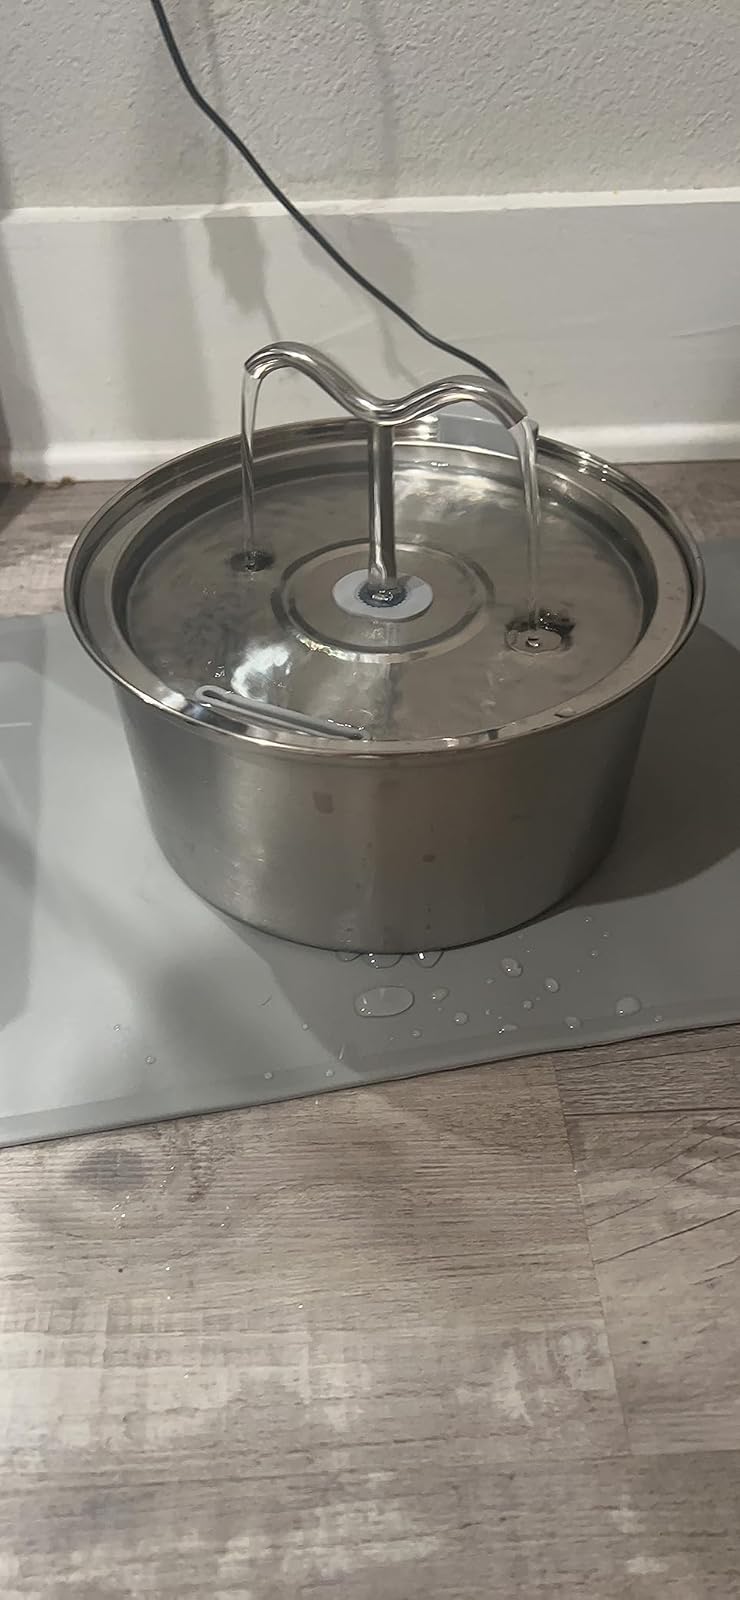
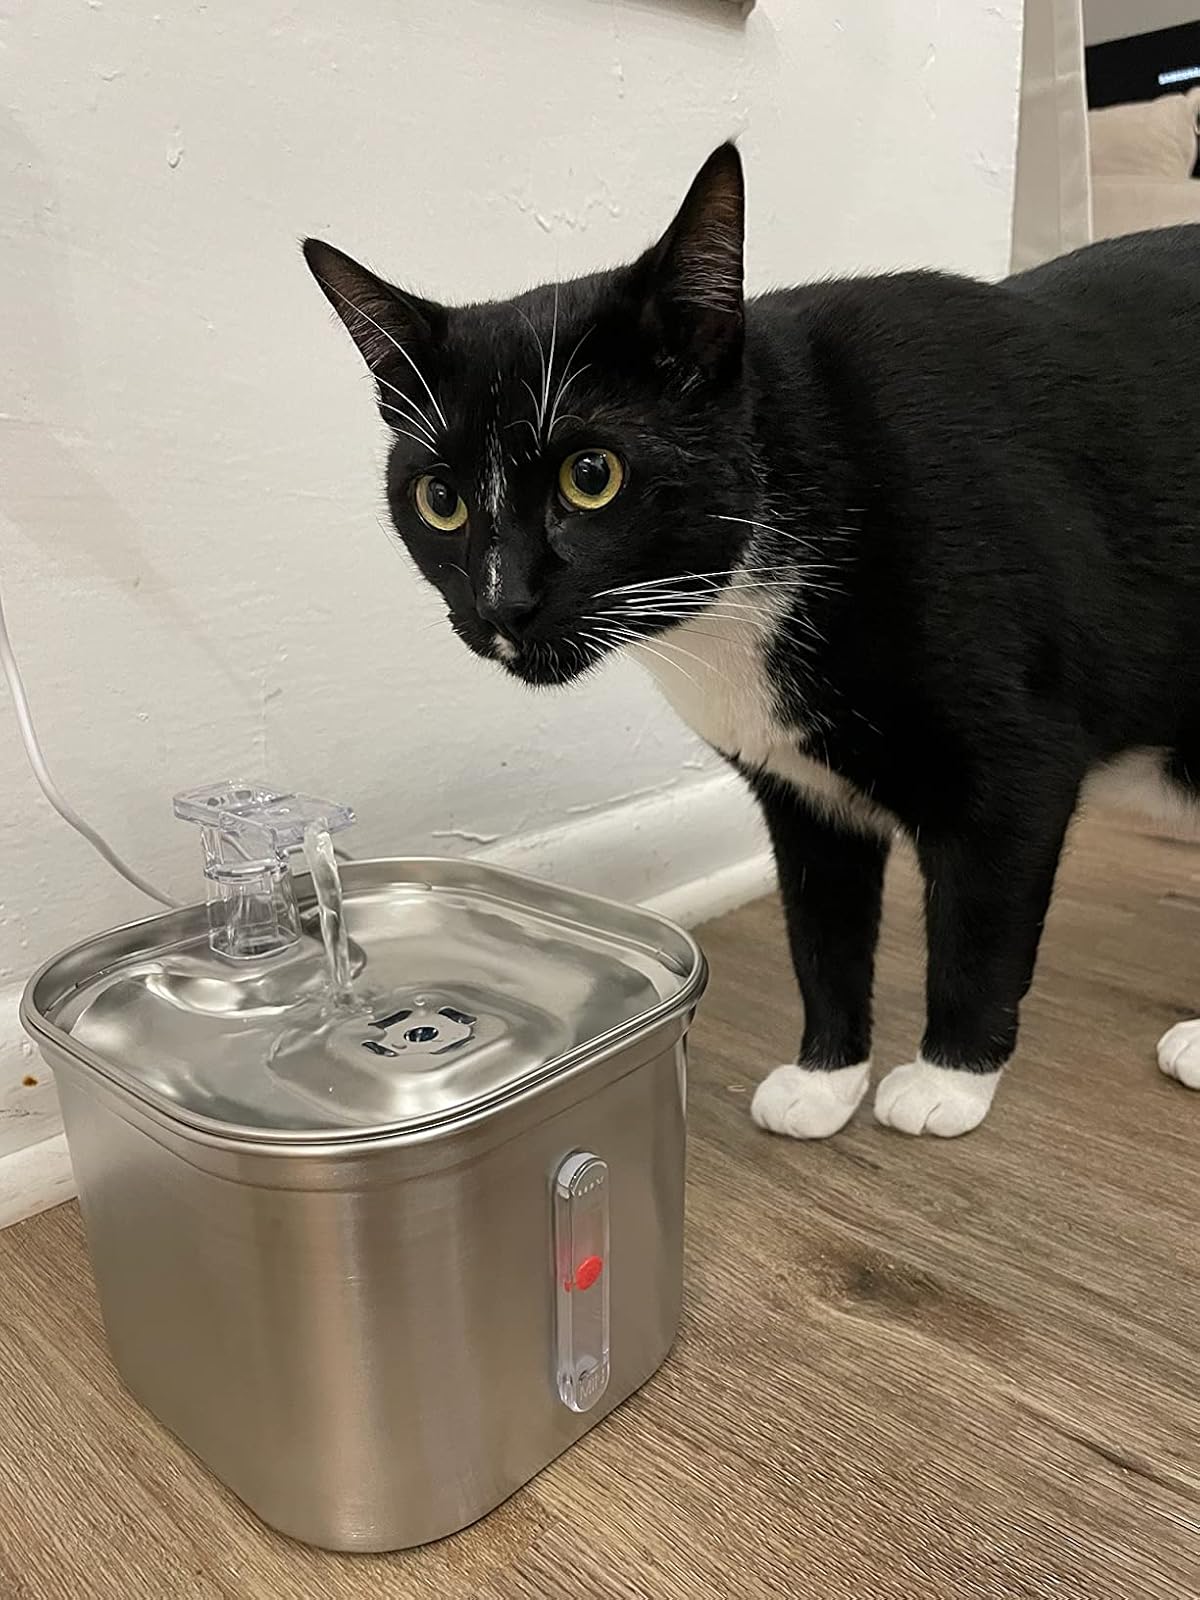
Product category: items_bowl
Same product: no